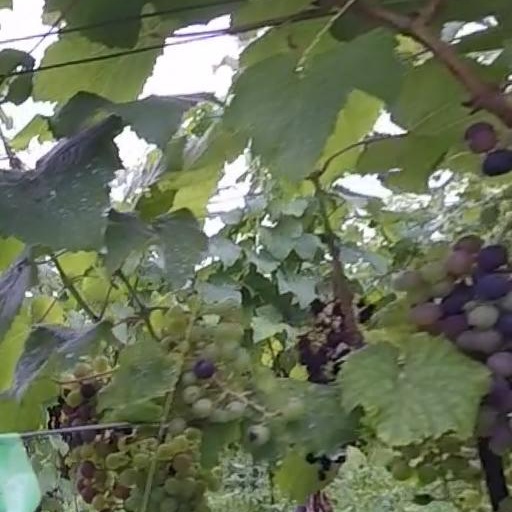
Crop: grape